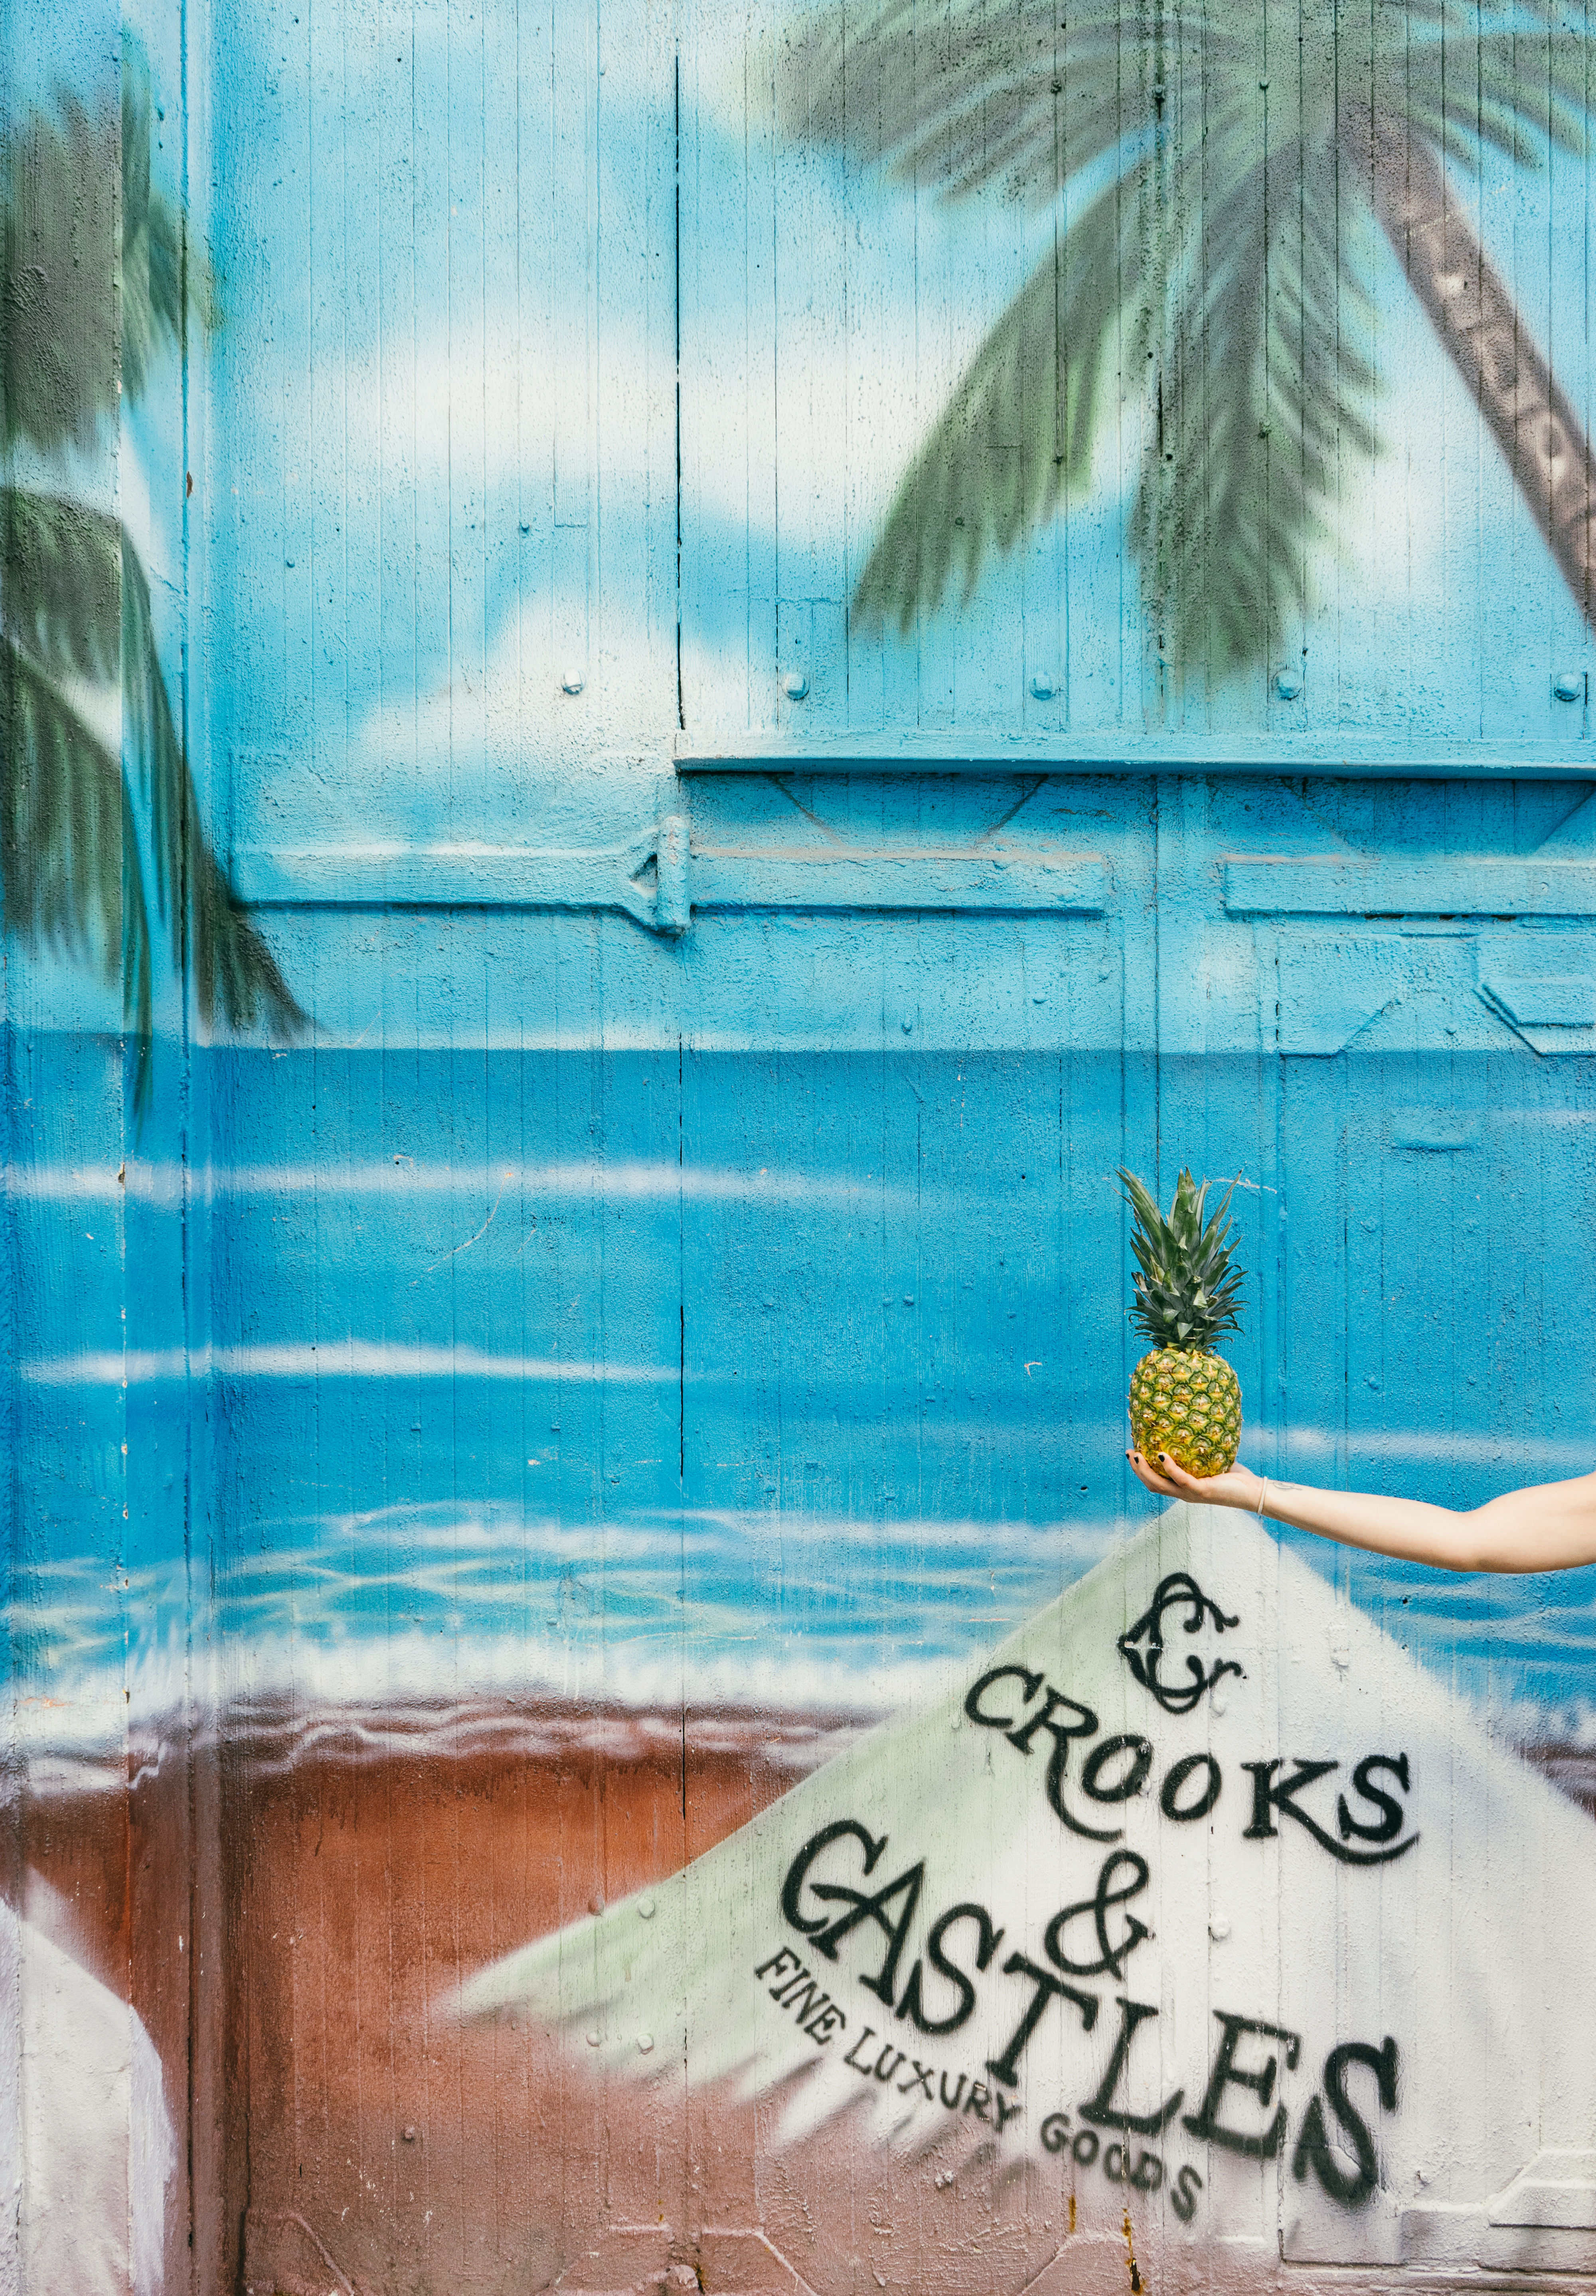
wood, fruit, wall, color, paint, blue, graffiti, arm, pineapple, painting, art, sketch, mural, modern art, watercolor paint, acrylic paint